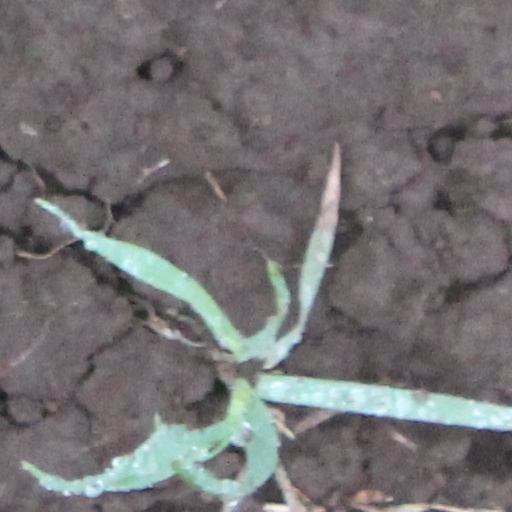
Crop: wheat